QWERTZ

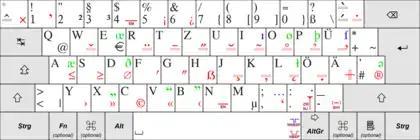
German keyboard layout “T2” according to DIN 2137:2012-06.The characters shown in black are present in the traditional “T1” layout also.

The PC keyboard layout commonly used in Germany and Austria is based on one defined in a former edition (October 1988) of the German standard DIN 2137-2. The current edition DIN 2137:2012-06 standardizes it as the first (basic) one of three layouts, calling it “T1” ("", or “keyboard layout 1”).